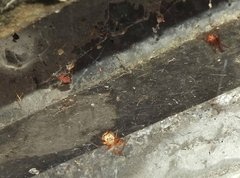
Species: Parasteatoda_tepidariorum